Wildlife of North Macedonia

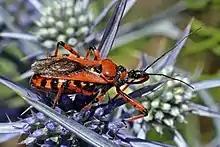
"Rhynocoris iracundus", one of the Heteroptera species found in North Macedonia

Within Hemiptera, 776 species of Heteroptera (15 endemic) have been identified. However, local expertise in this taxon is lacking. It has been suggested that the discovered number makes up only 62% of the total species present, taking into account the rate of new discoveries, the diversity of habitats, and studies from neighbouring countries. Knowledge about Homoptera is also very limited, with most studies covering a small number of species from specific locations. The known Homoptera consist of 134 Sternorrhyncha, 15 Cicadomorpha, and 13 Fulgoromorpha.